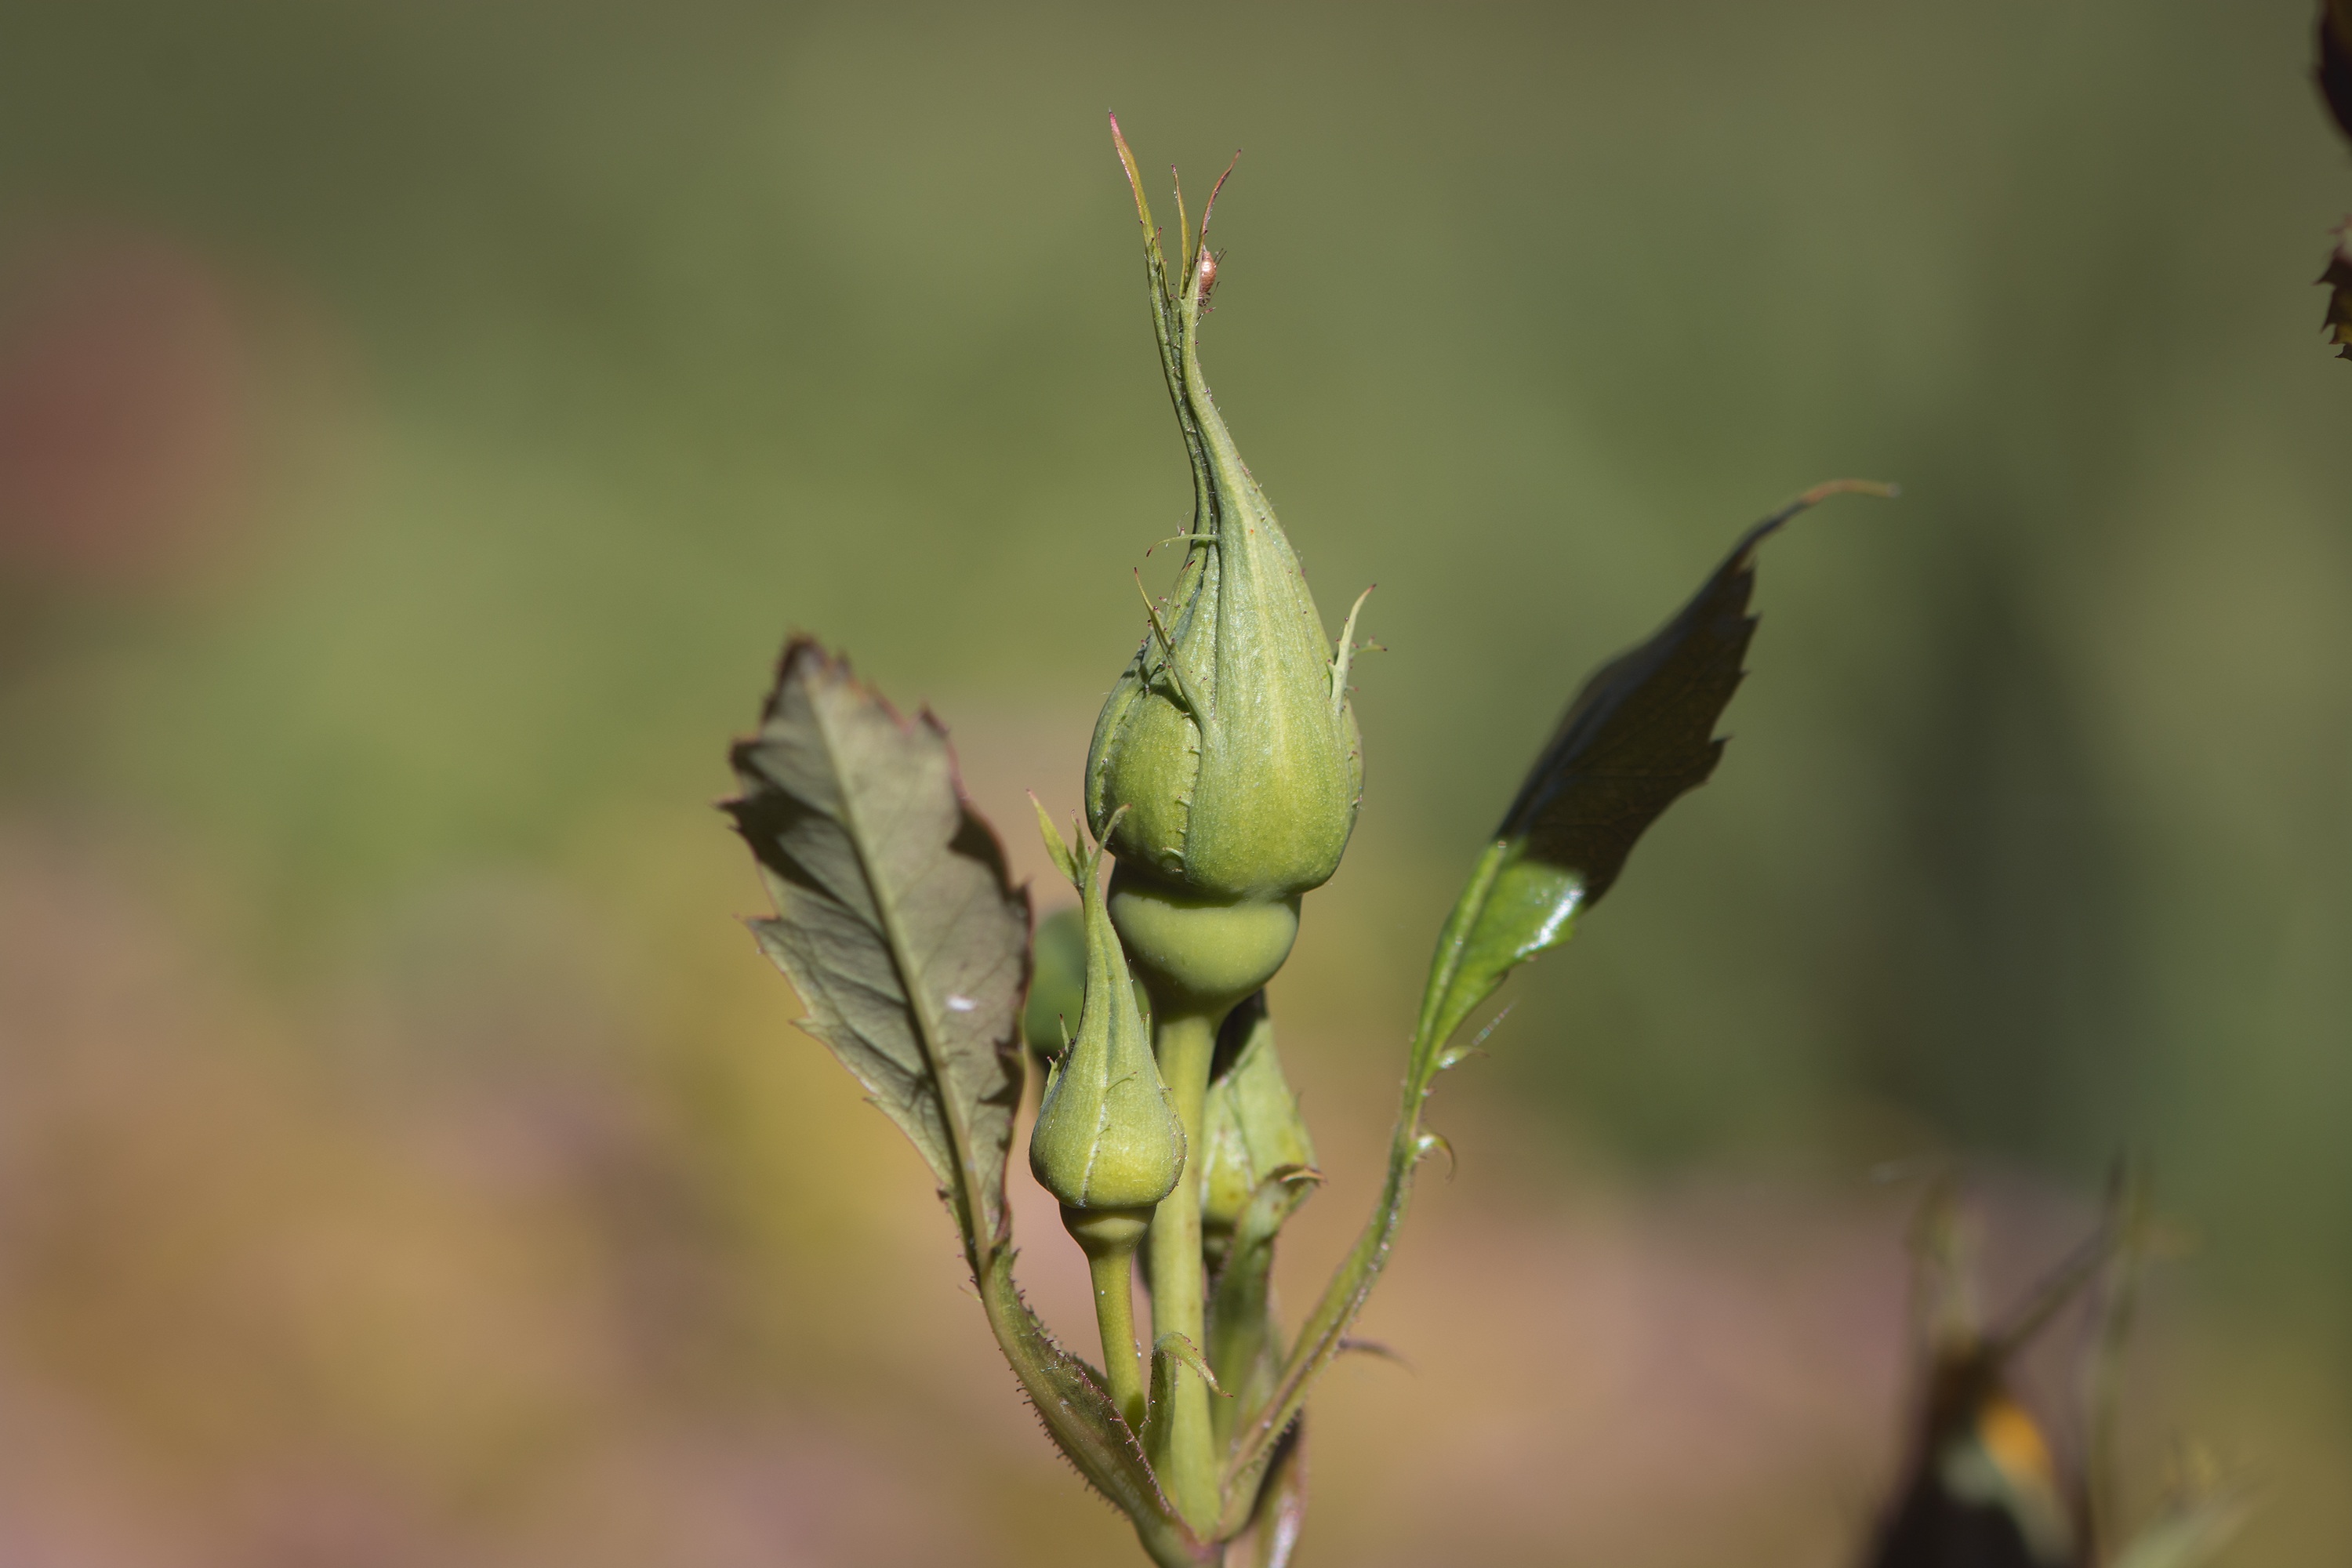
nature, branch, bird, plant, leaf, flower, summer, rose, green, insect, botany, garden, close, flora, fauna, wildflower, close up, thistle, bud, rosebud, macro photography, grass family, plant stem, thorns spines and prickles